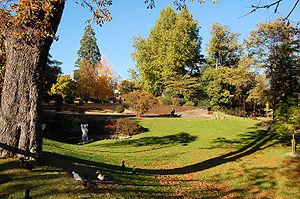
Cette liste de parcs et jardins publics de France recense l'ensemble des jardins publics, parcs publics et espaces verts appartenant aux collectivités territoriales de France. Les parcs et jardins appartenant à des institutions ou des établissements publics français figurant dans cette liste sont des propriétés privées.
Clermont-Ferrand est une ville située dans le centre de la France, dans la région Auvergne-Rhône-Alpes. Elle est le chef-lieu du département du Puy-de-Dôme et la capitale historique de l'Auvergne. Ses habitants s’appellent les Clermontois.